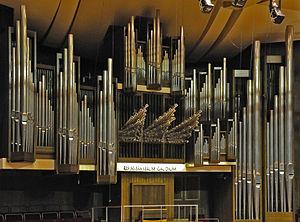
Le Gewandhaus [ɡ̊əˈvanthaʊ̯s] est une salle de concert fameuse de Leipzig en Allemagne qui abrite l'Orchestre du Gewandhaus de Leipzig, ainsi que deux chœurs et diverses formations de musique de chambre. La première salle de concert a été construite en 1781 par Johann Carl Friedrich Dauthe à l'intérieur du Gewandhaus, édifice bâti pour les marchands de tissus. Le deuxième est érigé selon les plans de Martin Gropius dans un style néoclassique. Il ouvre ses portes le 11 décembre 1884 et comporte une grande salle de concert et une petite salle de musique de chambre. Il est détruit par deux bombardements alliés entre 1943 et 1944. Le troisième édifice sur l'Augustusplatz est inauguré le 8 octobre 1981, pour le bicentenaire de la fondation du Gewandhaus.